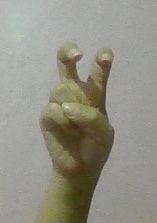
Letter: toot